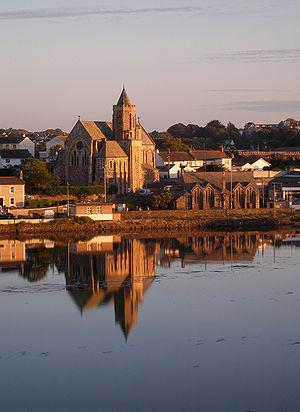
Réflexion de Hayle dans le Bassin de Copperhouse à marée haute, prise du chemin King George V Memorial
Hayle est une ville des Cornouailles, en Angleterre. Elle est située sur la côte nord du comté, sur la baie de St Ives, à l'embouchure du fleuve Hayle. Au moment du recensement de 2011, elle comptait 8 939 habitants.